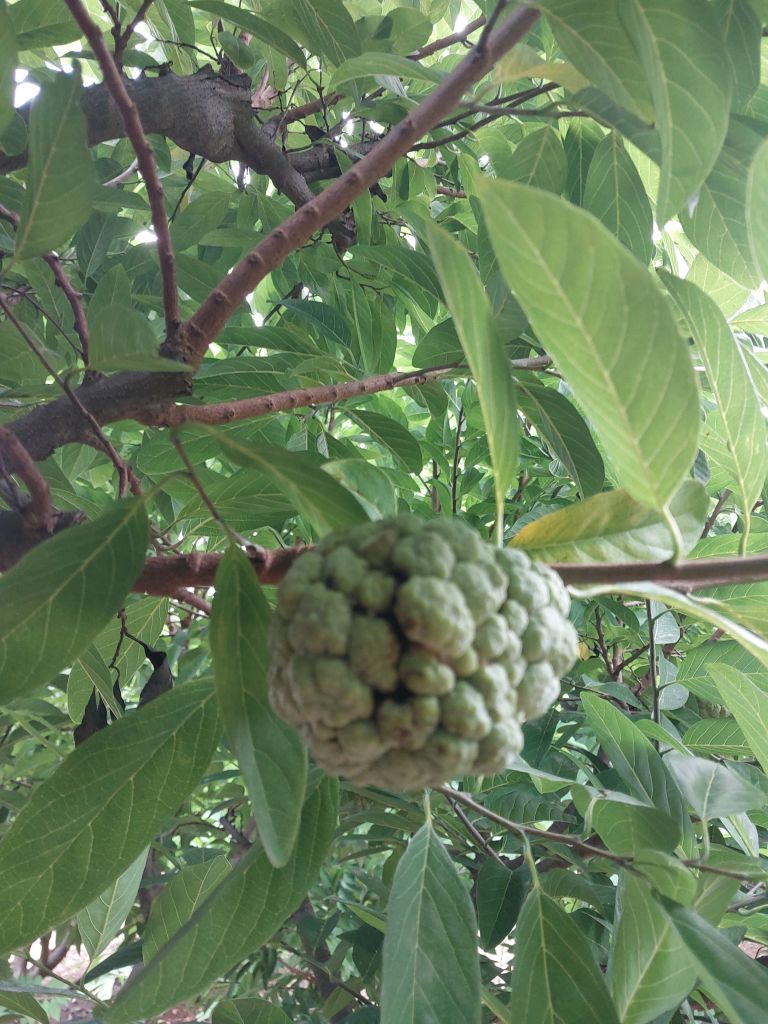
Disease label: Athracnose